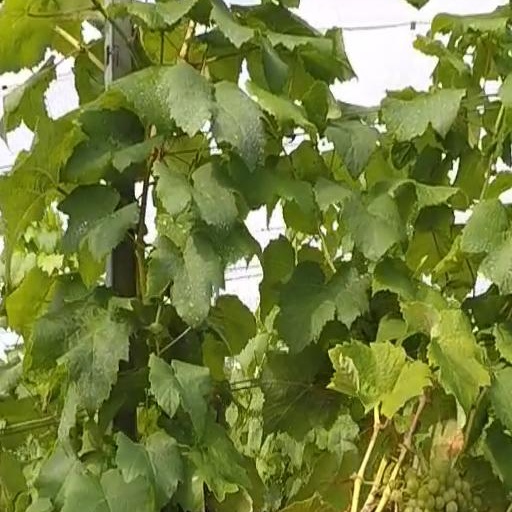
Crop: grape